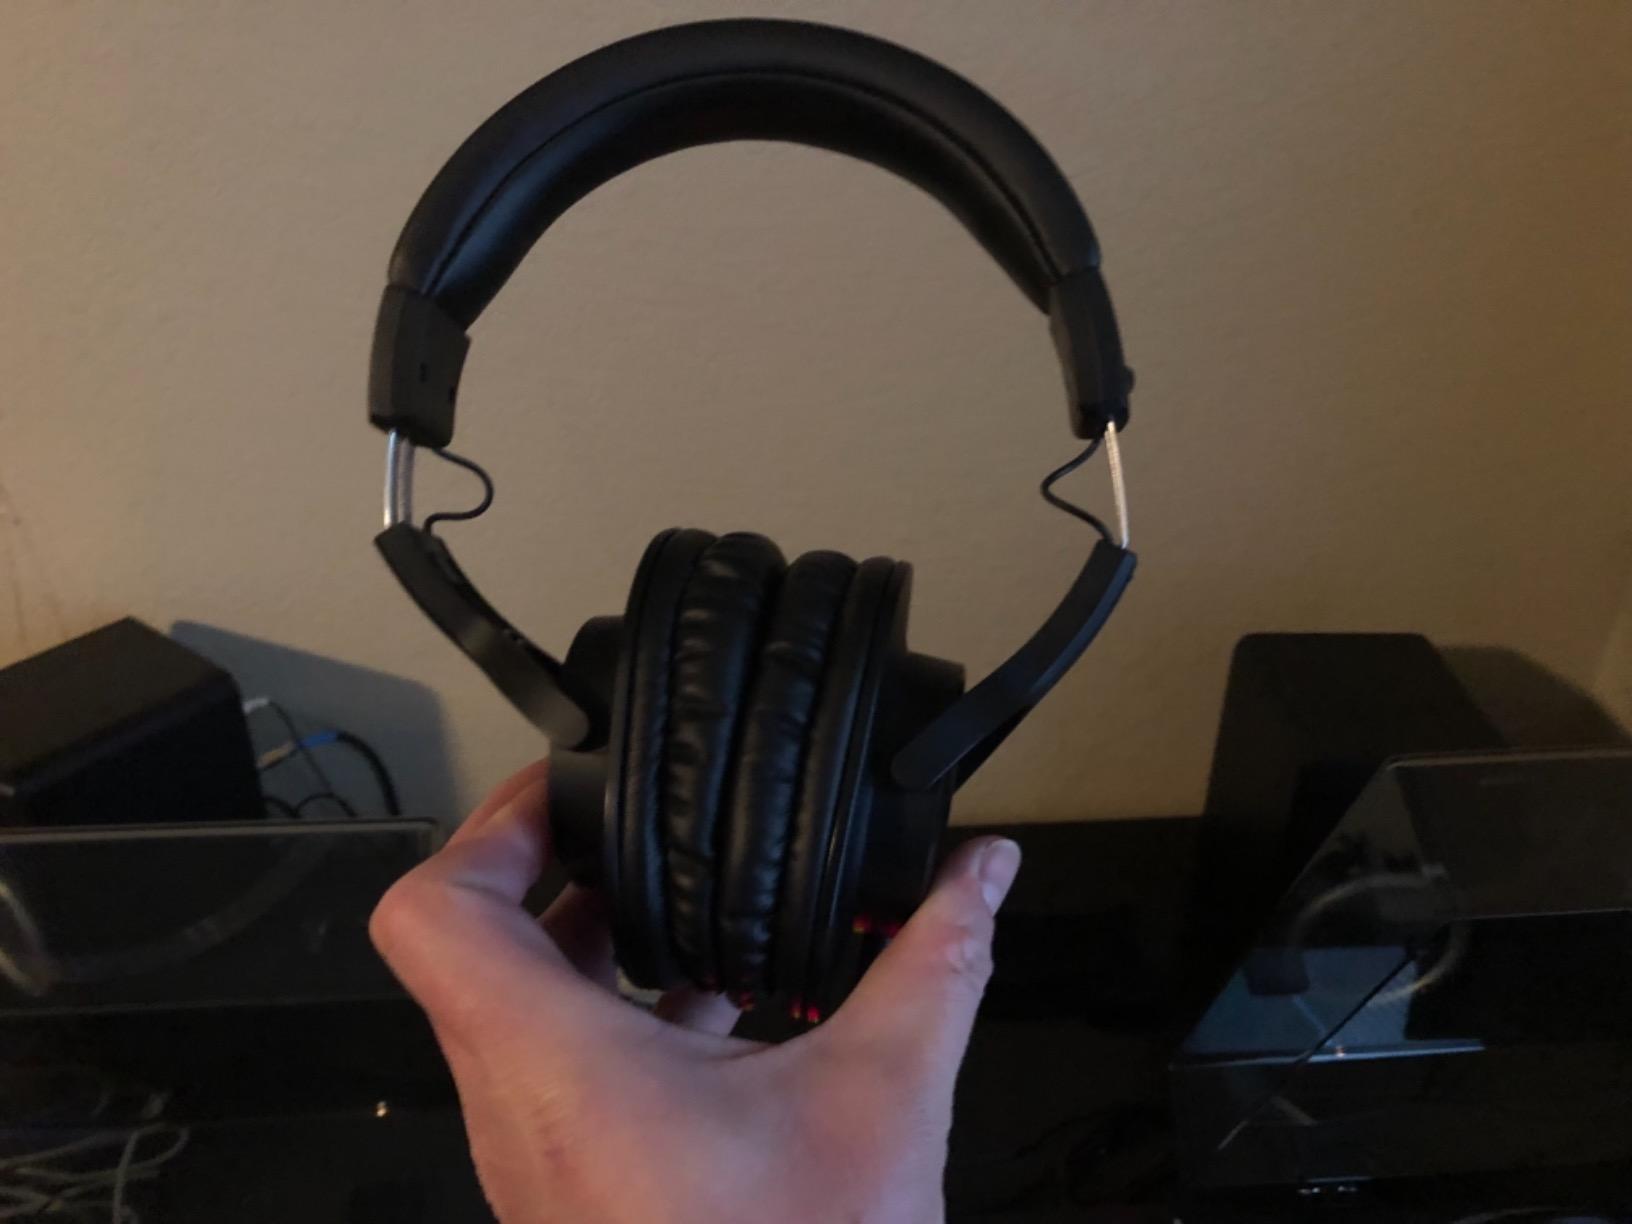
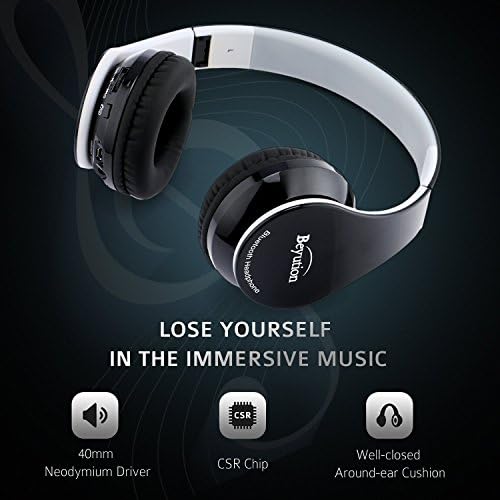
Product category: headphones
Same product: no